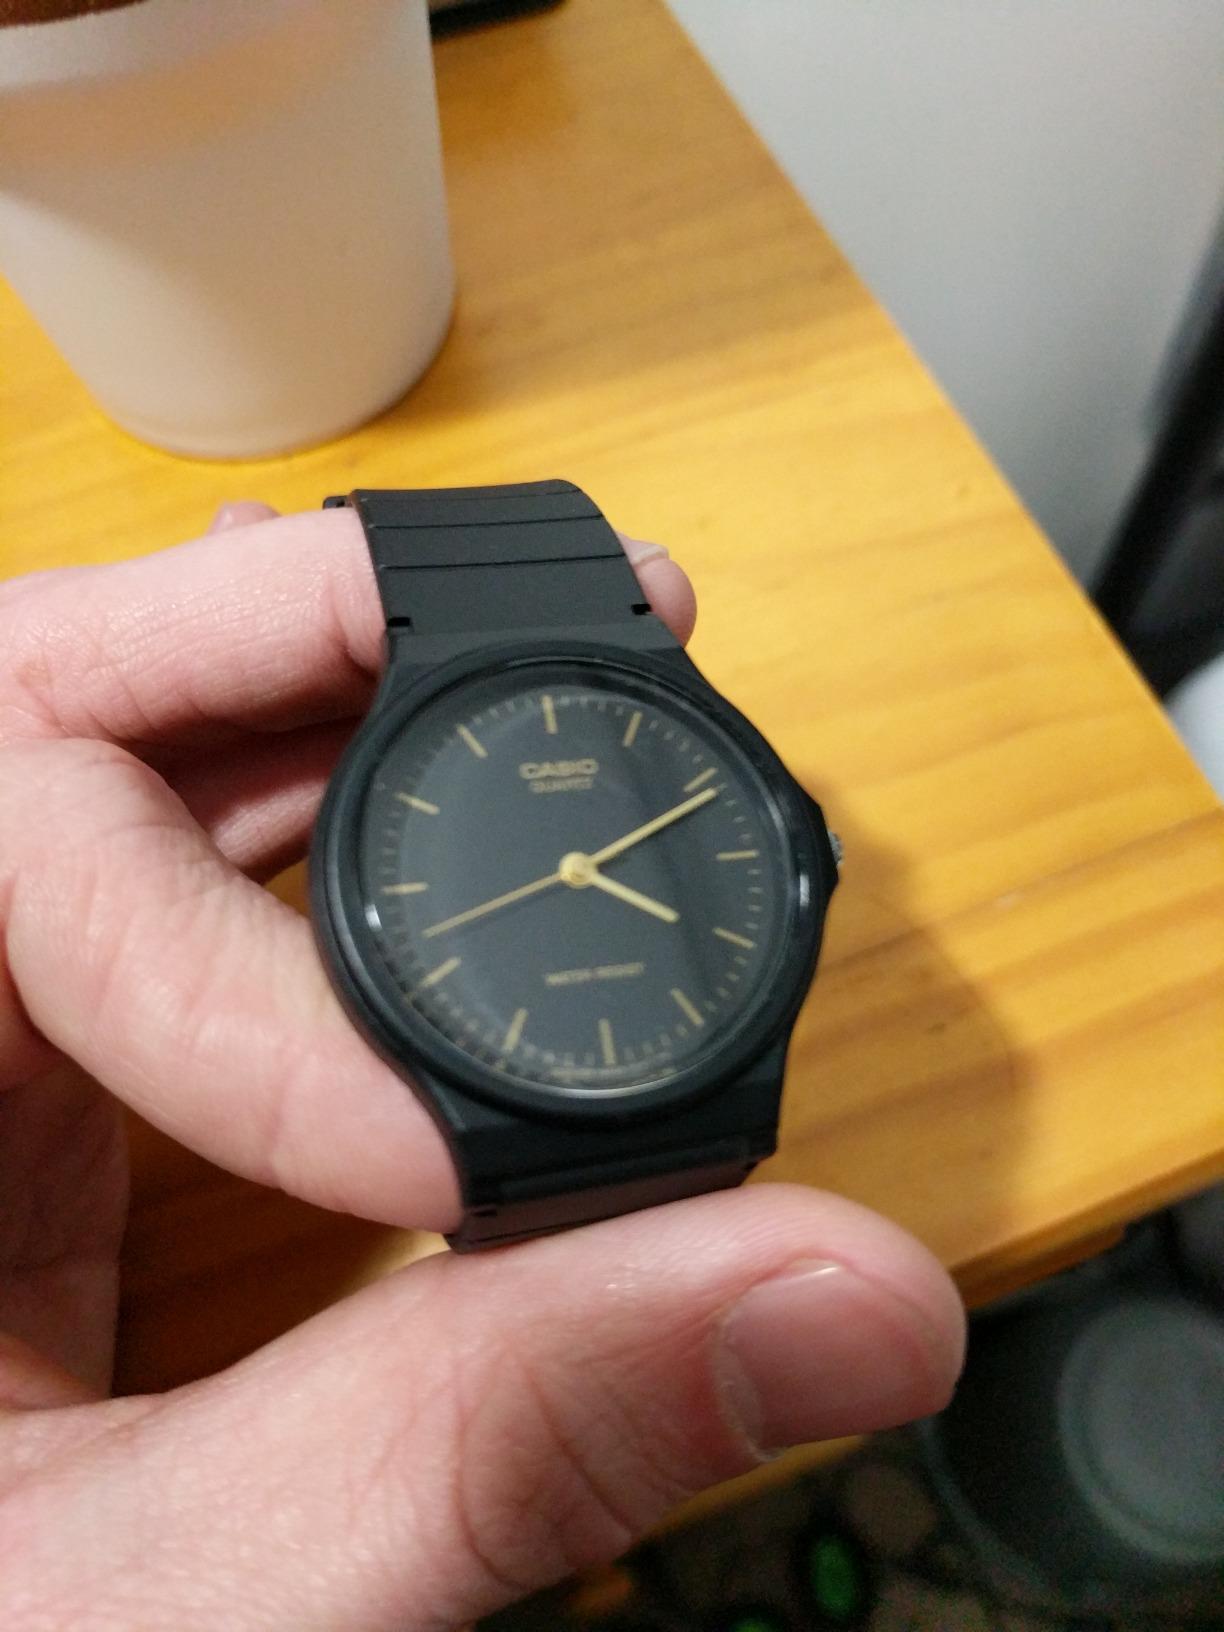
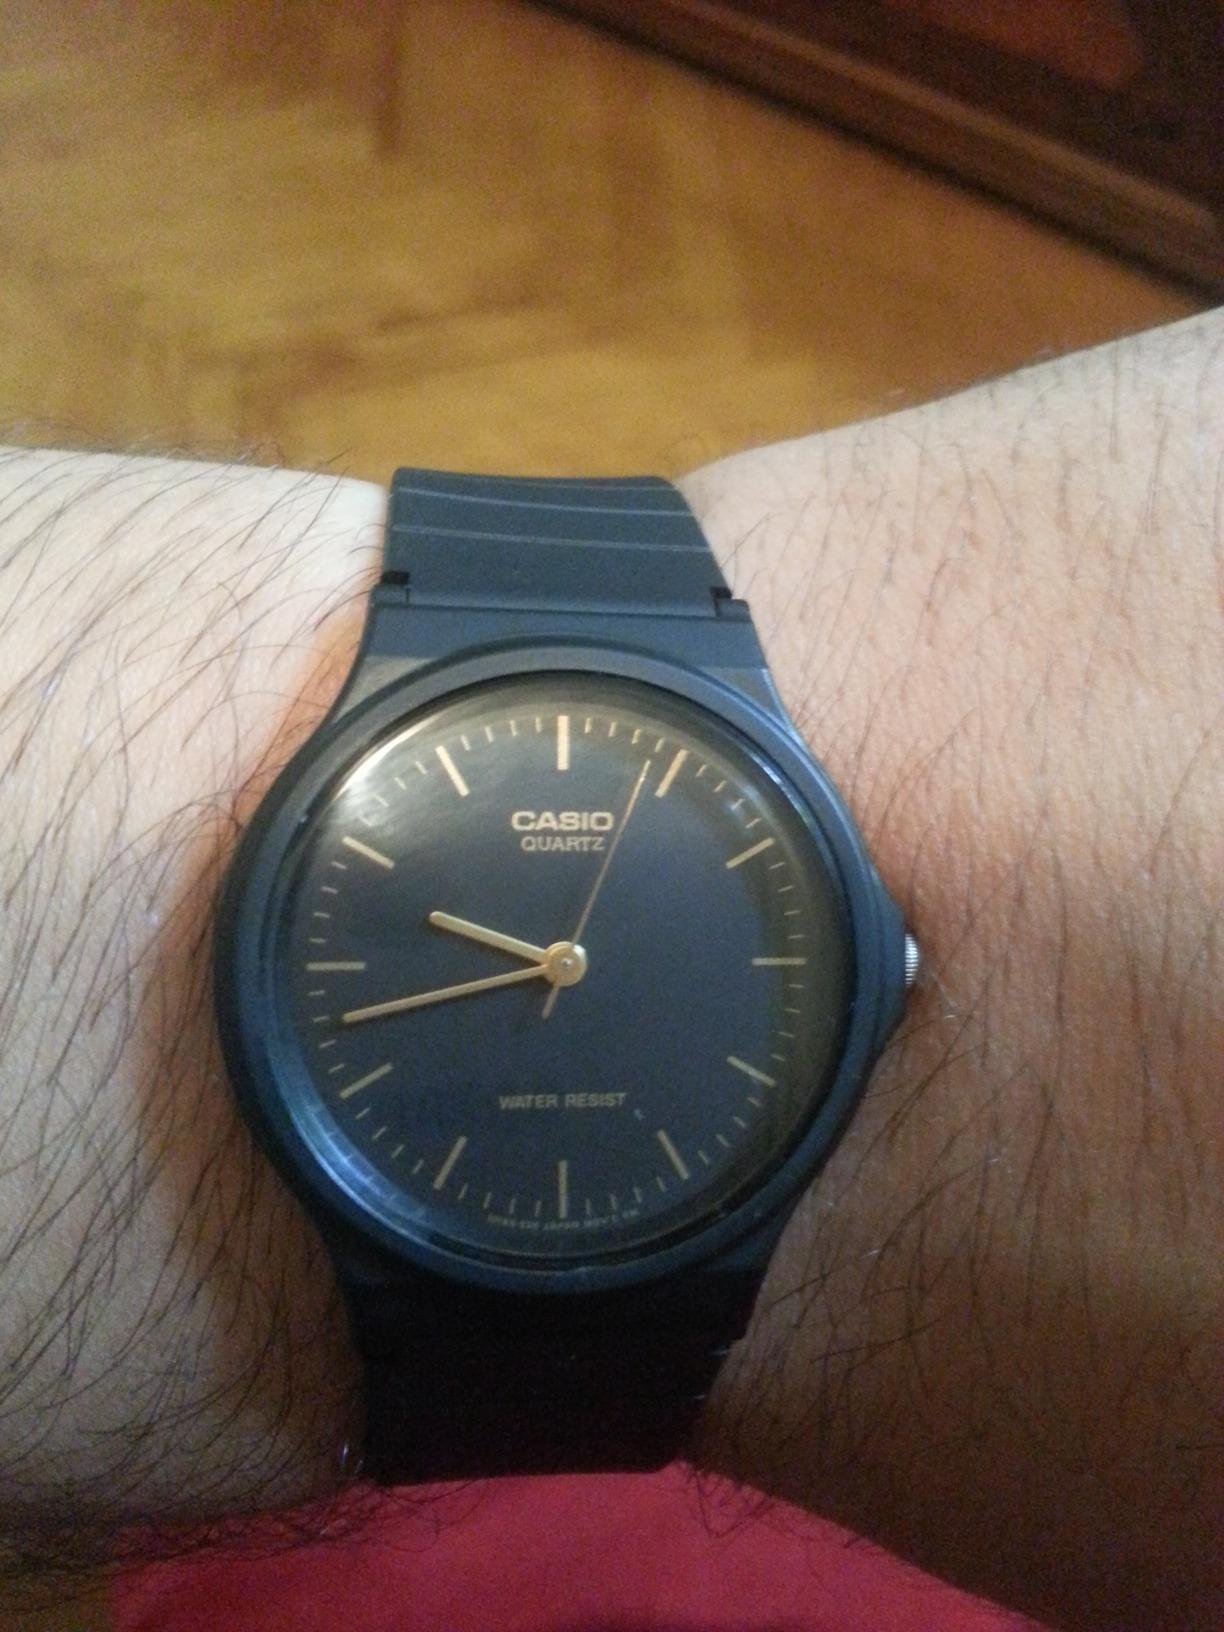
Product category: accessories_watch
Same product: yes